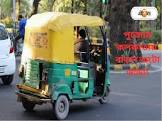
Vehicle type: Auto Rickshaws